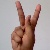
The image shows a hand gesture representing the letter 'K' in Indian Sign Language.